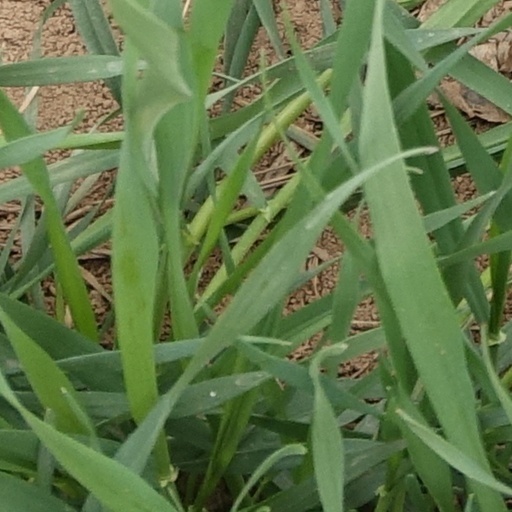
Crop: wheat